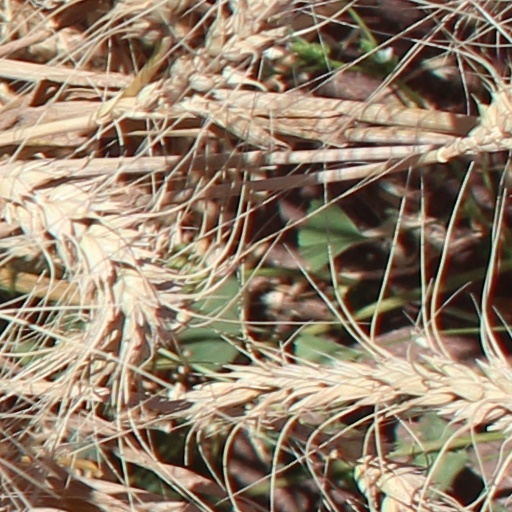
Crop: wheat